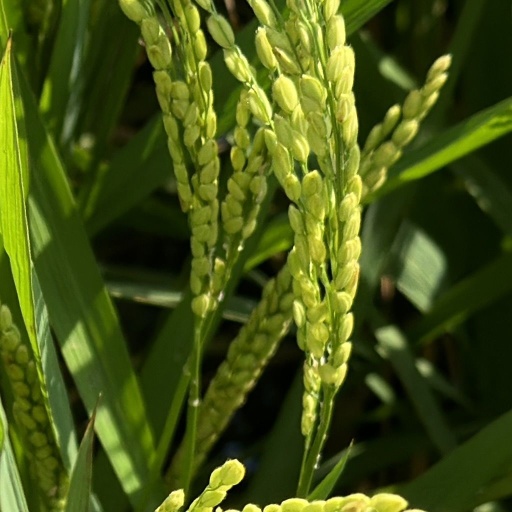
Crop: rice